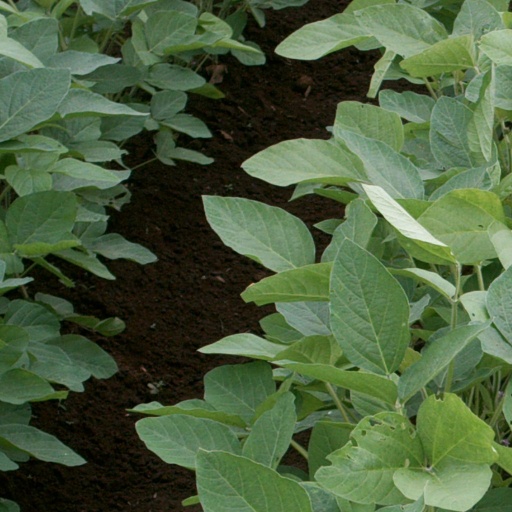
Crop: soybean